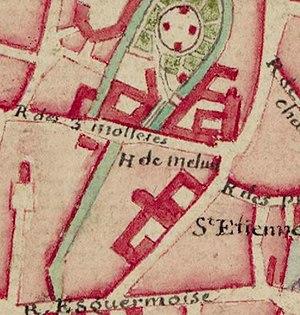
Hôtel de Melun sur plan 18è. Emplacement de la future rue Masurel
La rue Bartholomé-Masurel est une voie publique urbaine de la commune de Lille, dans le département français du Nord dans le quartier du Vieux Lille. La rue a été tracée en 1848 sur le terrain de l'ancien hôtel de Soubise.